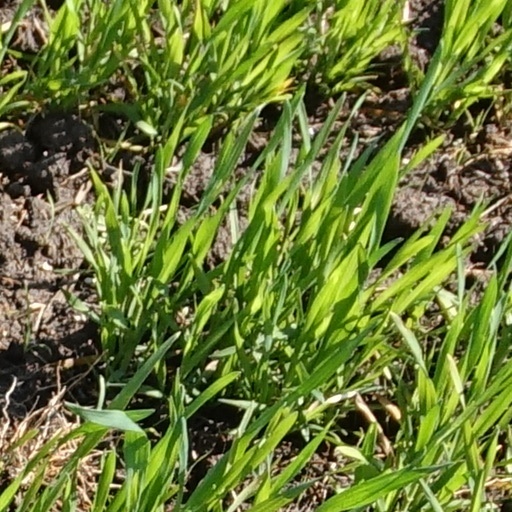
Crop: wheat